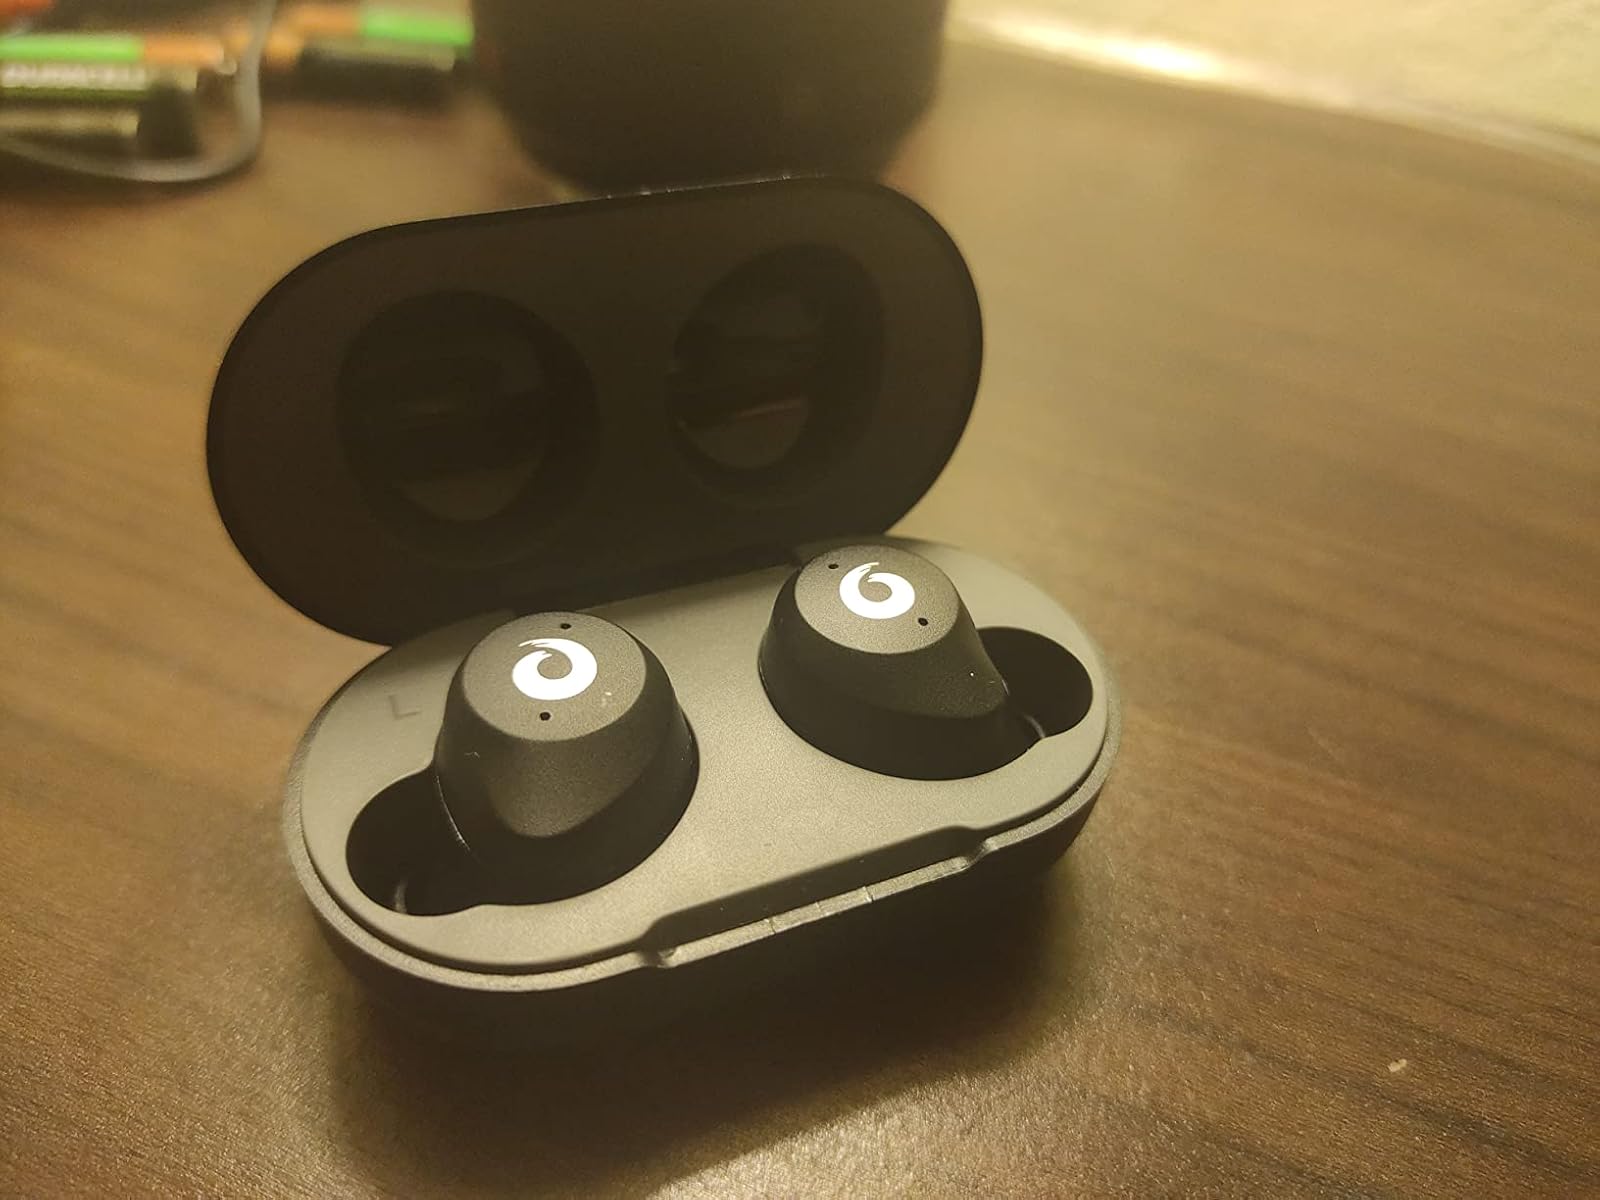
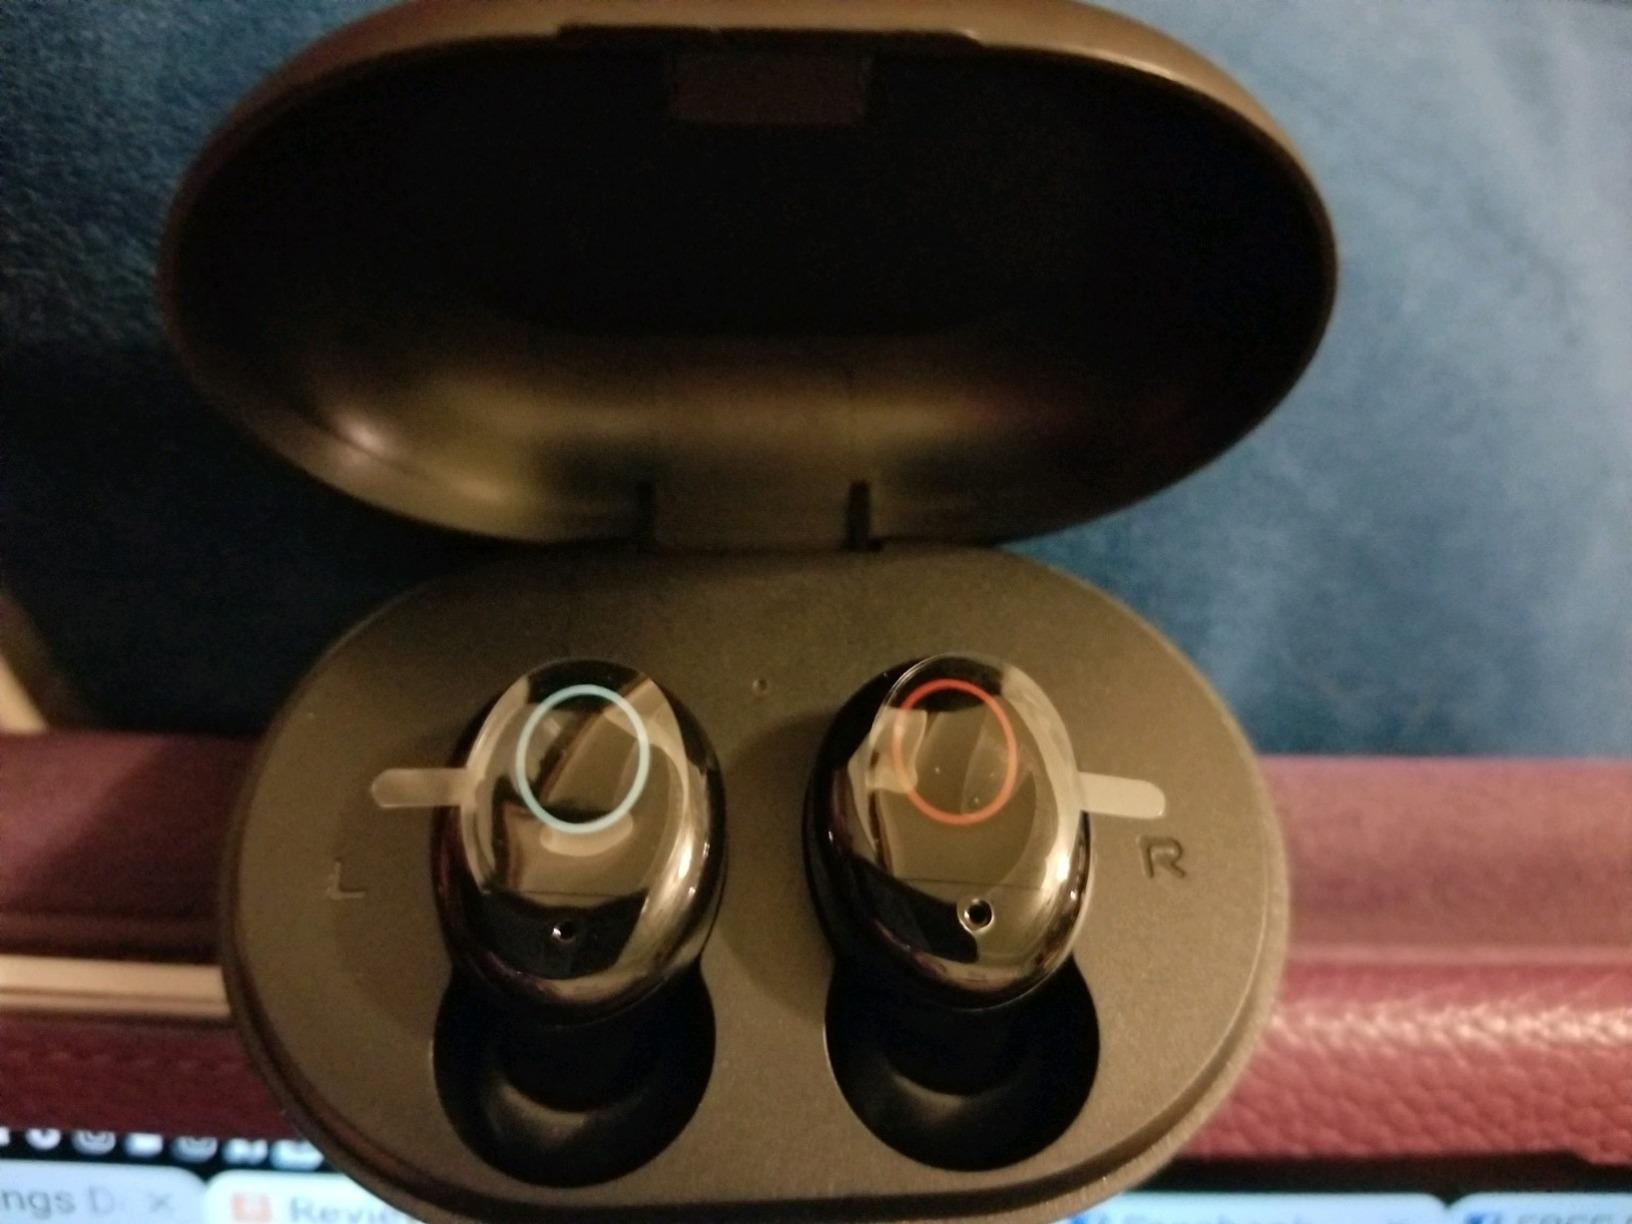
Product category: earbuds
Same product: no